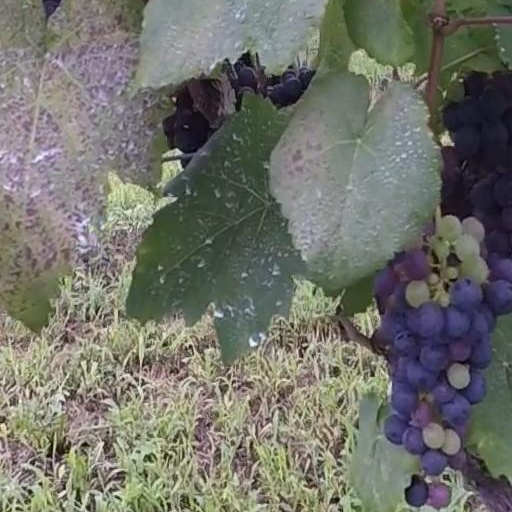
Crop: grape